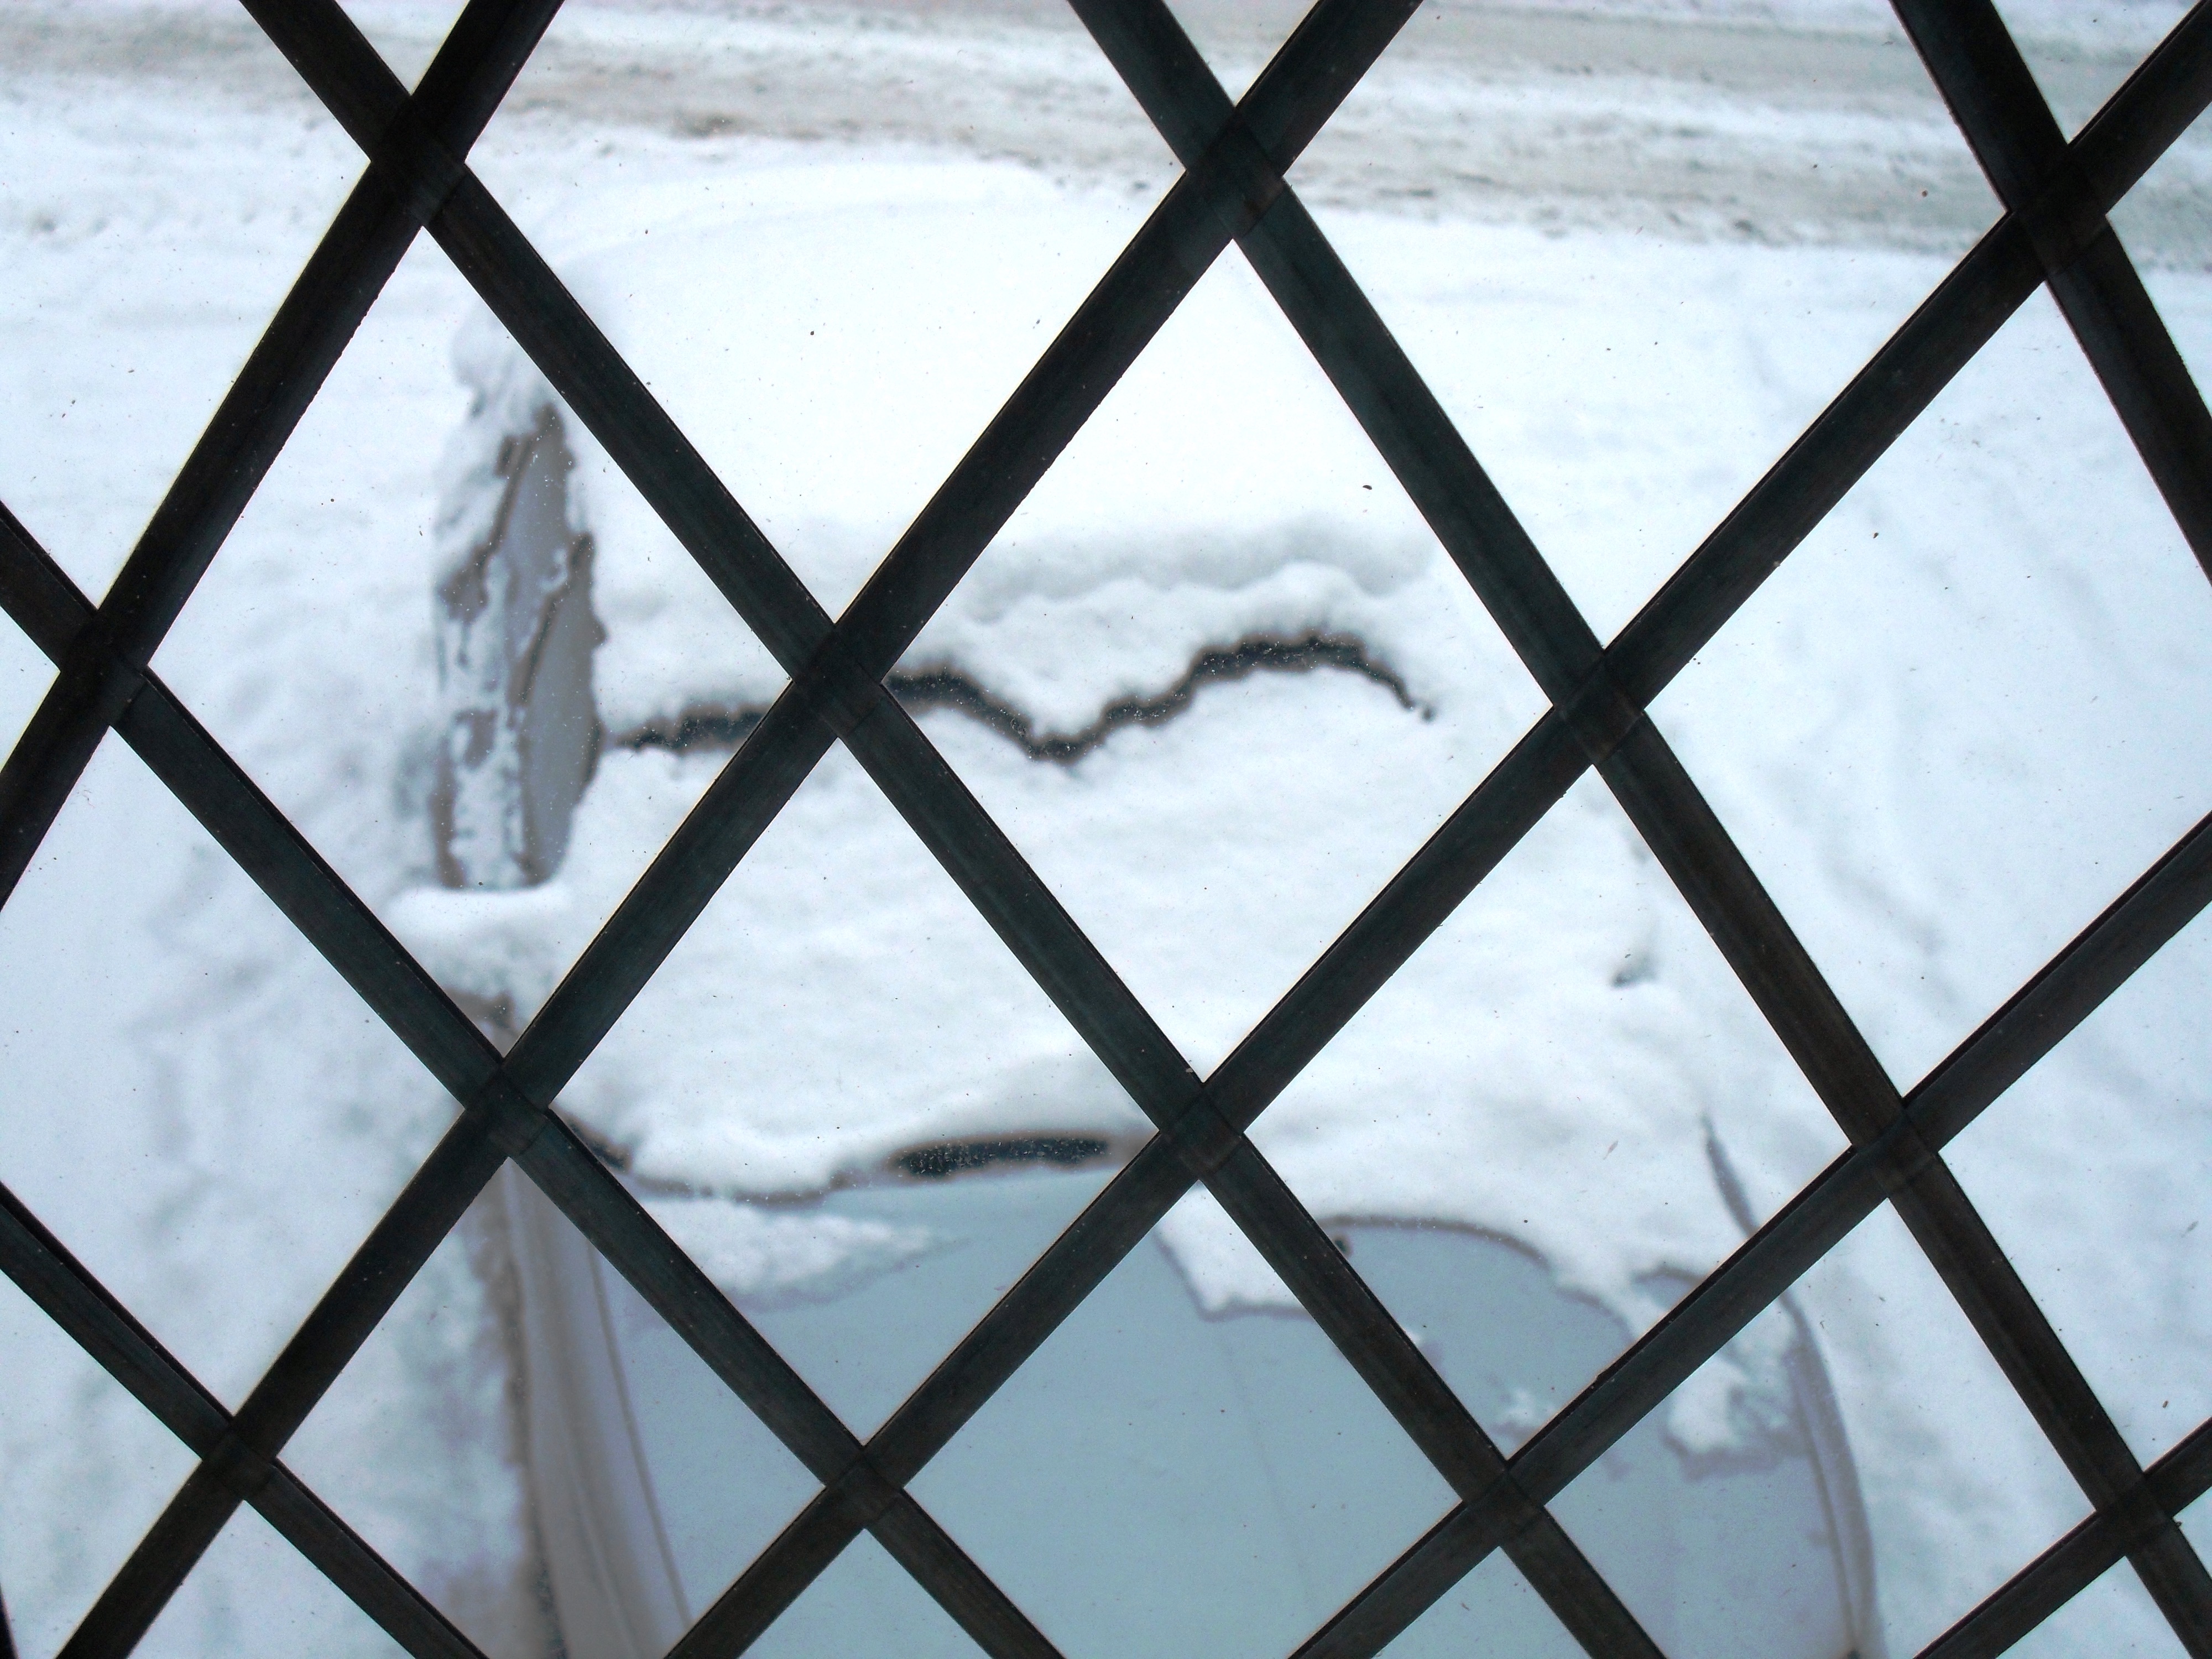
sky, white, texture, window, glass, pattern, line, reflection, blue, monochrome, circle, art, design, symmetry, shape, daylighting